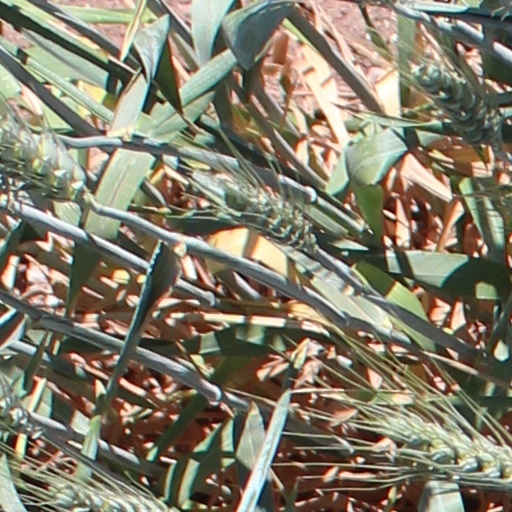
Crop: wheat